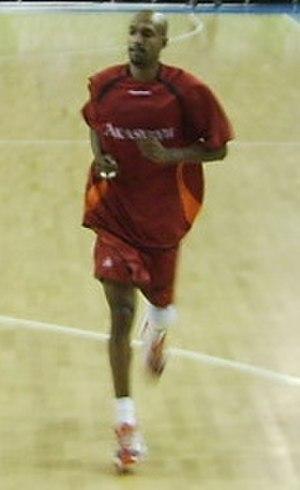
Ariel McDonald, né le 13 janvier 1972 à Harvey, est un ancien joueur professionnel américano-slovène de basket-ball.